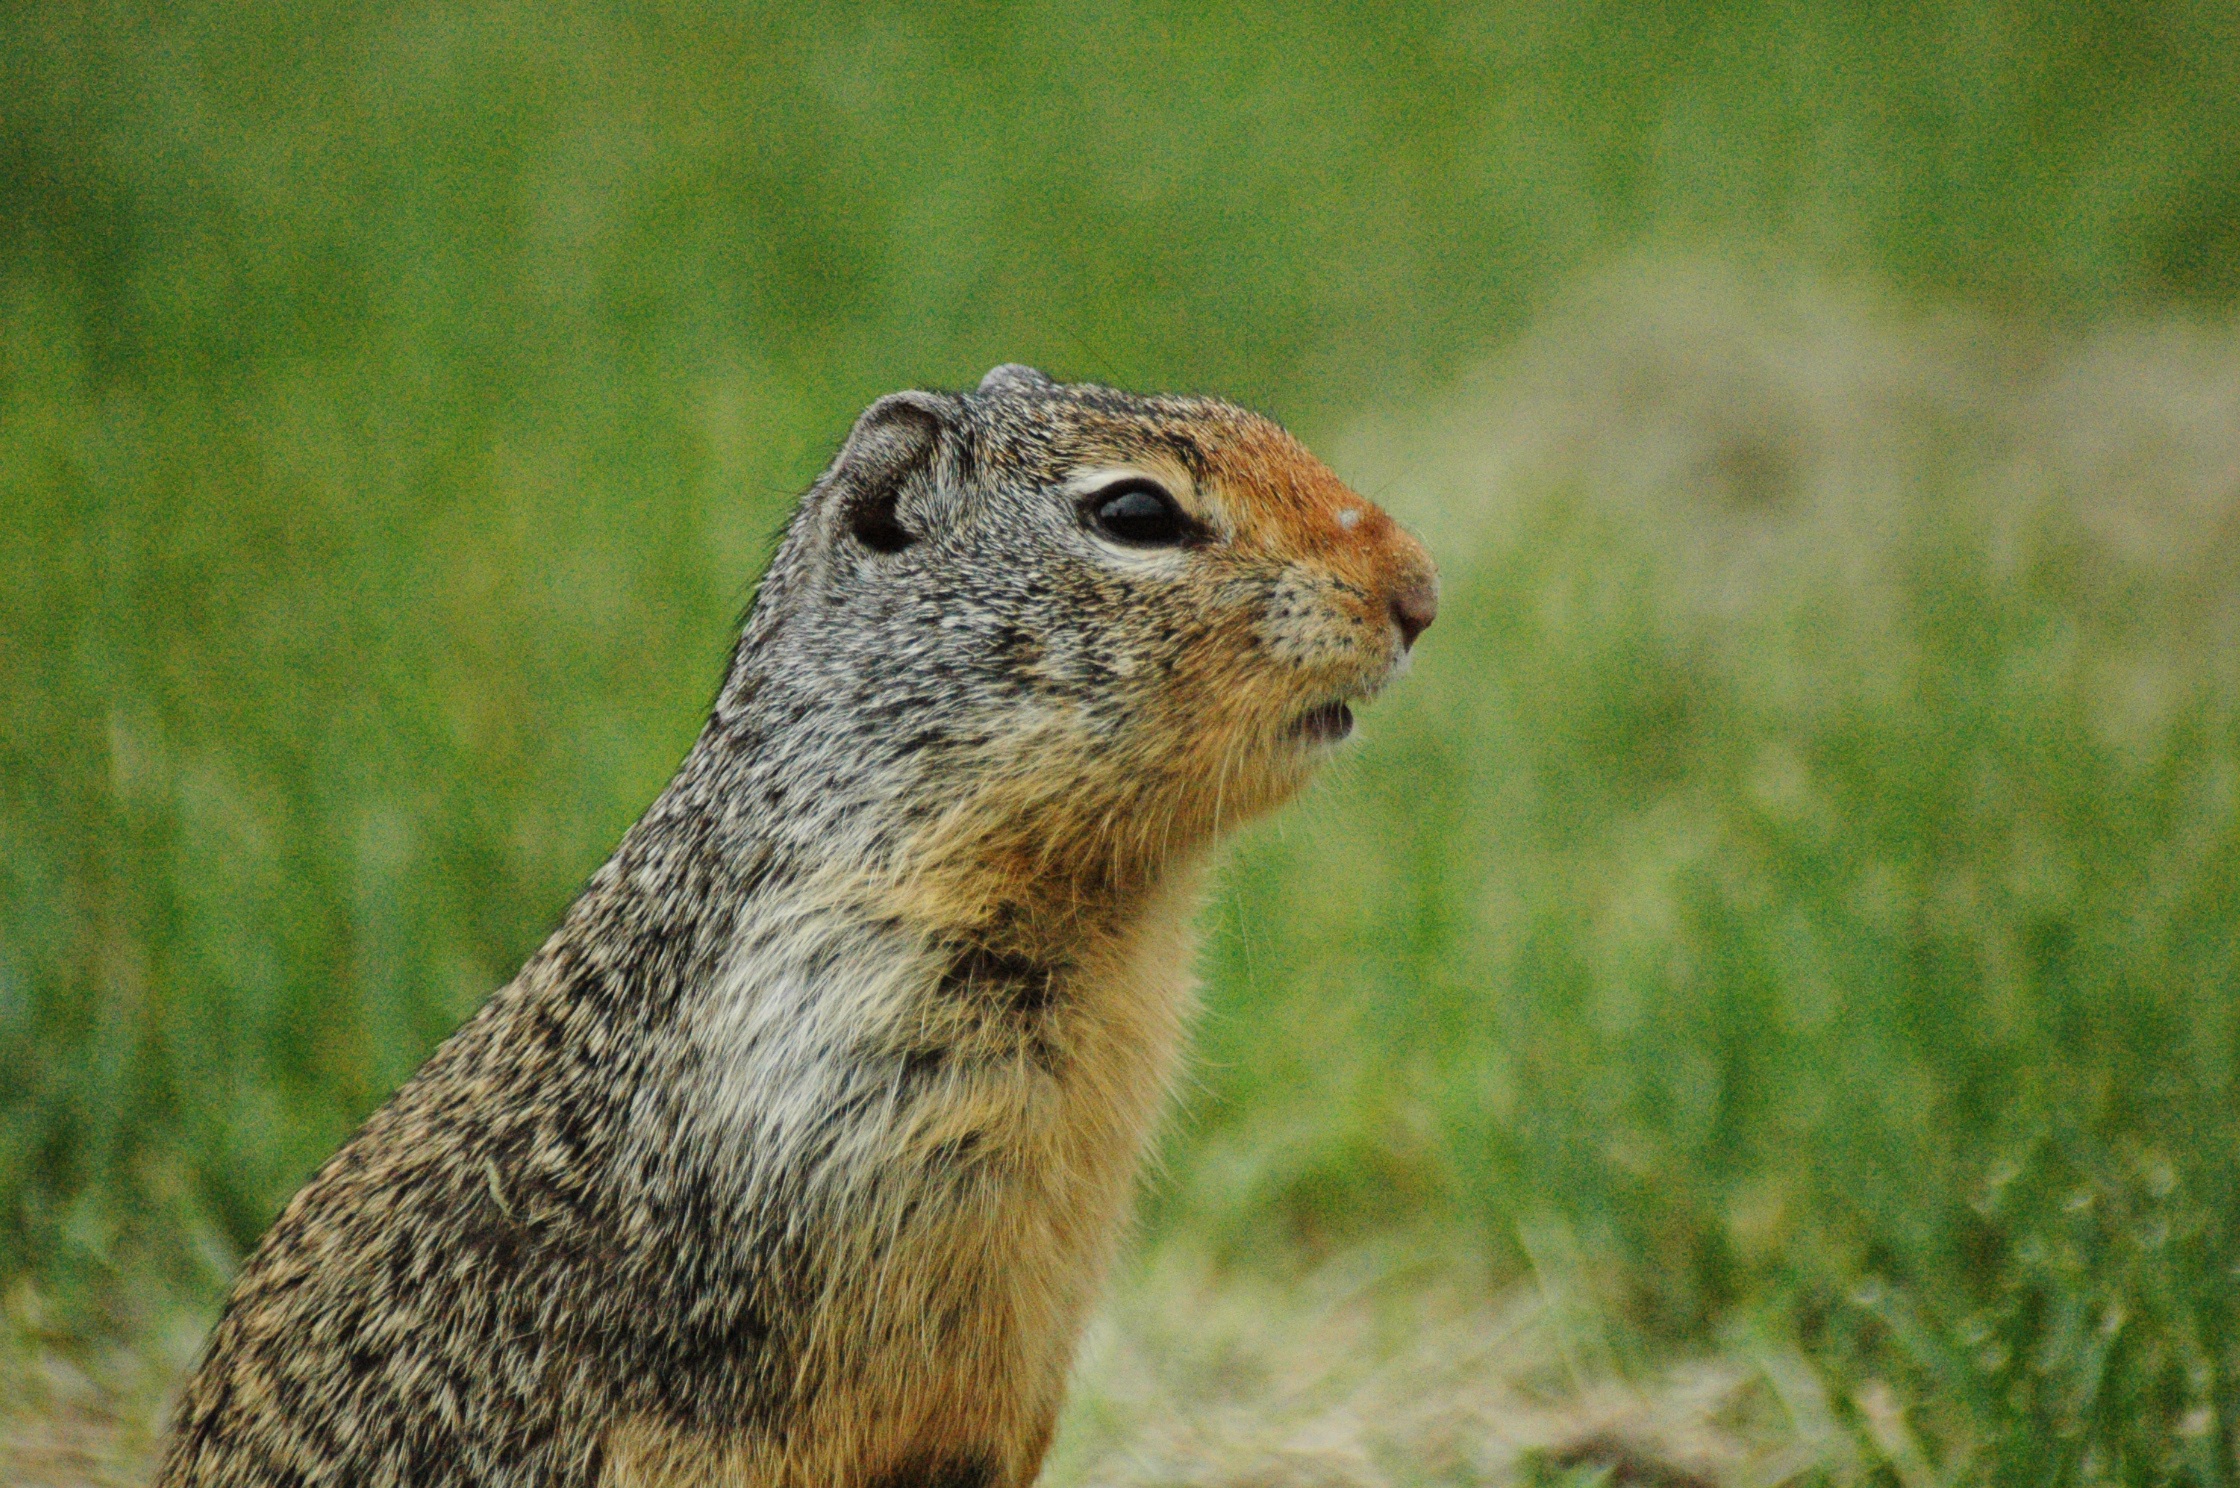
nature, grass, prairie, animal, wildlife, green, park, brown, mammal, squirrel, rodent, fauna, whiskers, vertebrate, marmot, prairie dog, ground squirrel, fox squirrel